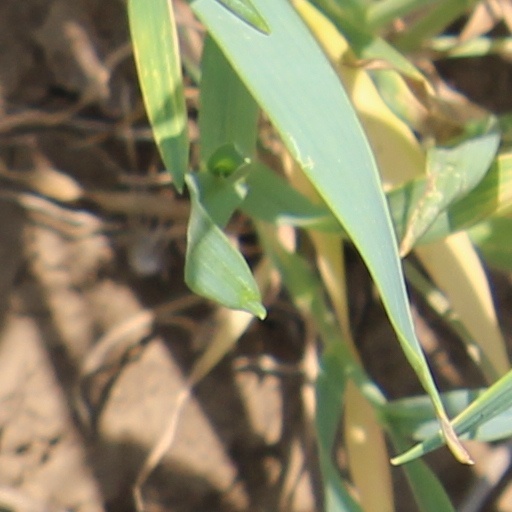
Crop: wheat